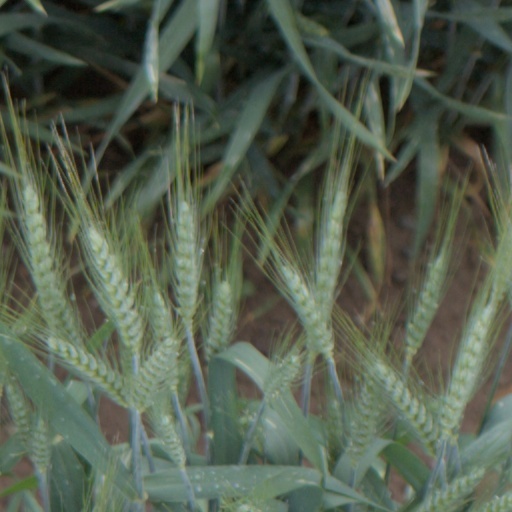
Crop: wheat